Ming of Harlem

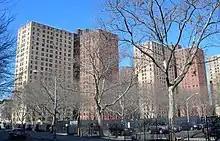
Two of the five buildings in the Drew-Hamilton complex (2012)

In April 2000, Antoine Yates, a 31-year-old part-time taxicab driver and resident of Harlem, New York City, purchased Ming, an 8-week-old male Siberian–Bengal tiger hybrid, from the BEARCAT Hollow Animal Park in Racine, Minnesota. Records indicated that BEARCAT Hollow had previously sold a lion cub to Yates, and Yates had found another home for the lion shortly after purchasing Ming. Yates lived with the animals in Apartment 5E of the Drew-Hamilton Houses, a public housing complex; for five years, Yates left the apartment only once a day for an hour to purchase food.